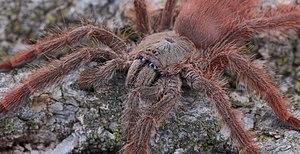
Pseudoclamoris gigas est une espèce d'araignées mygalomorphes de la famille des Theraphosidae.